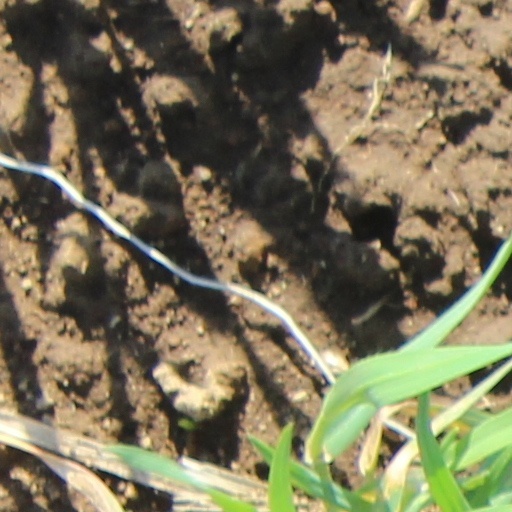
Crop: wheat